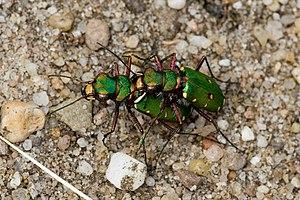
Les Cicindelinae forment une sous-famille d'insectes coléoptères de la famille des Carabidae. Les cicindèles sont des insectes prédateurs ayant la capacité de courir relativement vite. L'espèce la plus rapide, Cicindela hudsoni, originaire d'Australie, peut atteindre 9 km/h, soit environ 53,37 longueurs de corps par seconde. En 2005, on décomptait près de 2 600 espèces et sous-espèces de cicindèles à travers le monde. La plus grande diversité se retrouve dans les régions orientales et dans les régions néotropicales.